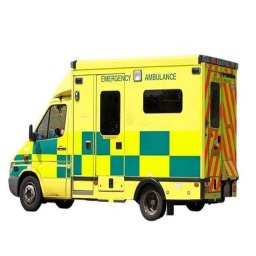
Label: ambulance